Legazpi Grand Central Terminal

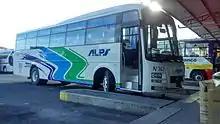
An Alps The Bus N 767 embarking passengers at the Legazpi Grand Central Terminal

The terminal has direct access to Manila, as well as nearer Sorsogon City, Bulan, Iriga, and Naga City.